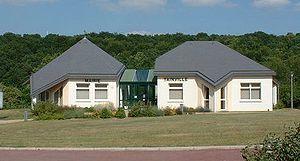
Yainville est une commune française située dans le département de la Seine-Maritime en région Normandie.